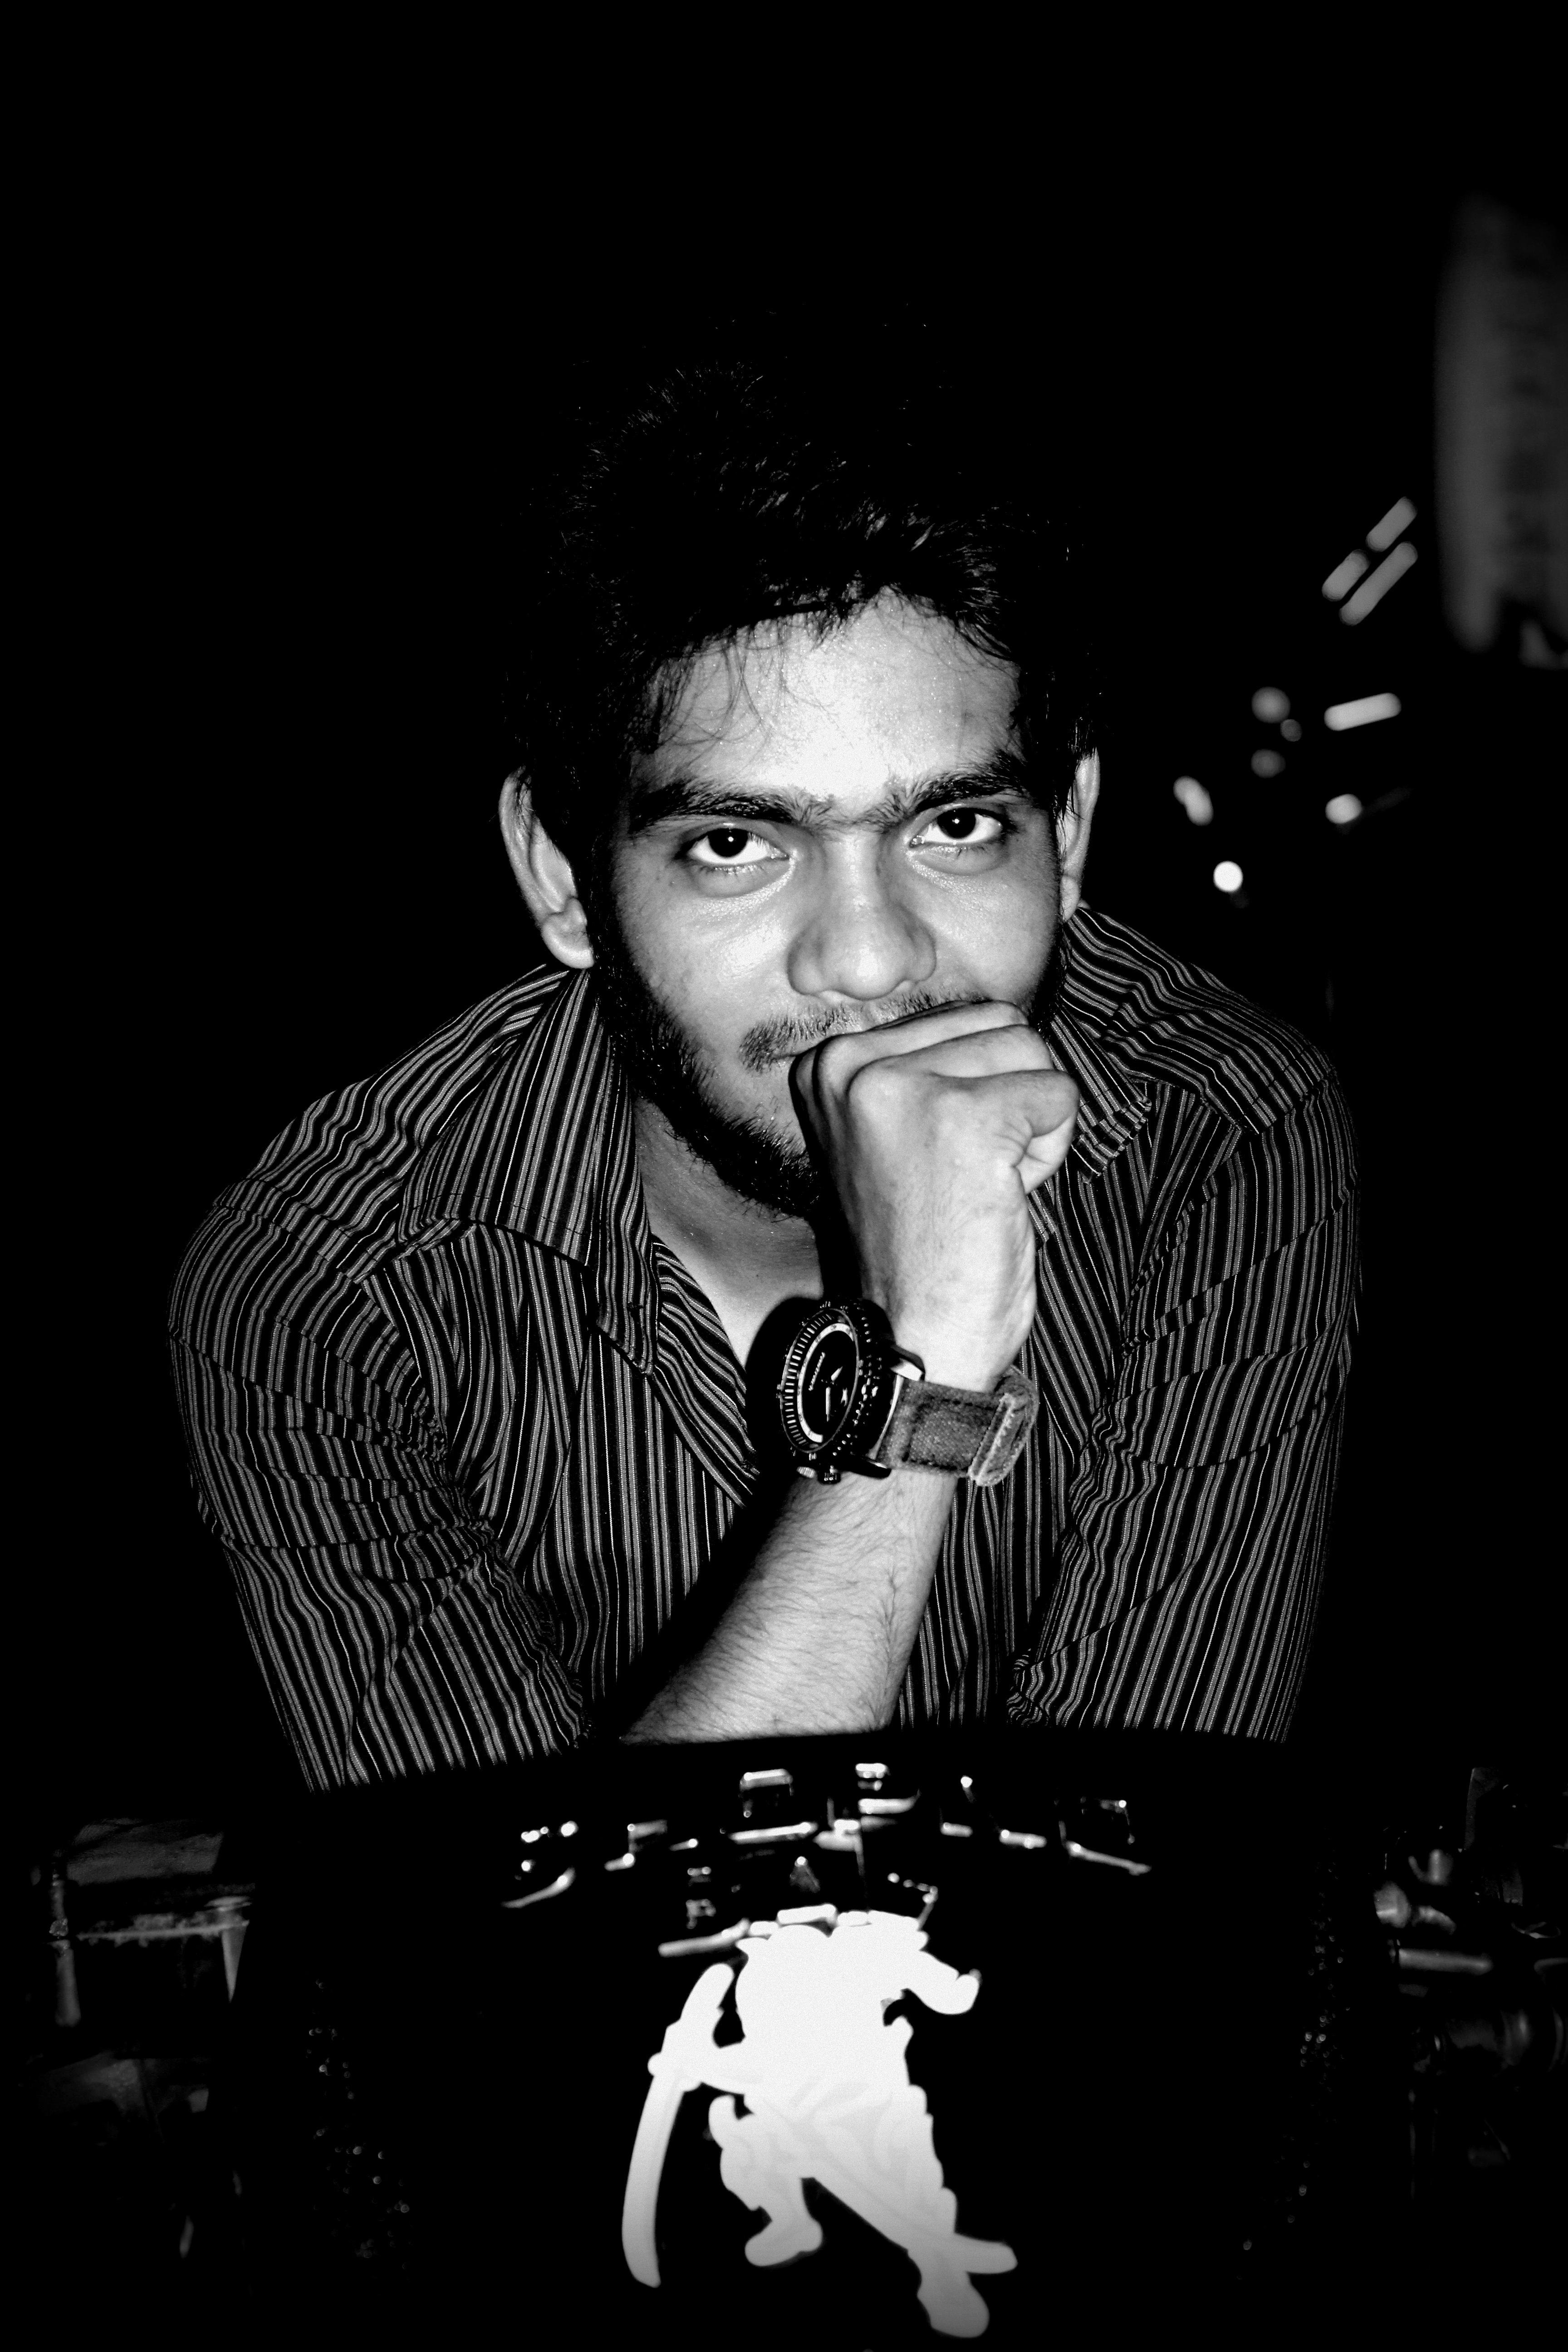
man, black and white, cute, portrait, model, darkness, black, monochrome, innocent, gentleman, hot, guitarist, handsome, dashing, monochrome photography, album cover, film noir